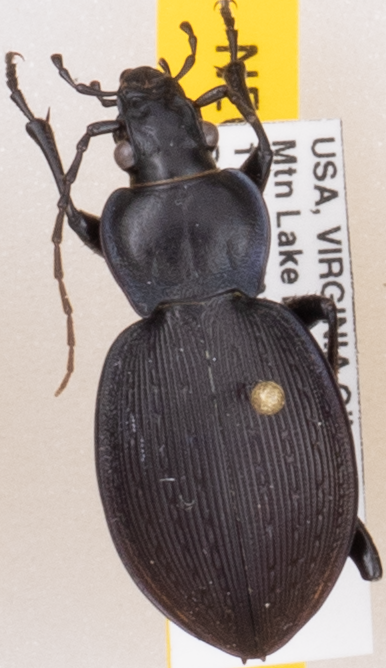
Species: Carabus goryi
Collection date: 2019-07-02
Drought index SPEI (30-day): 0.678
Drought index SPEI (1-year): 2.09
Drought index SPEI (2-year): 2.09